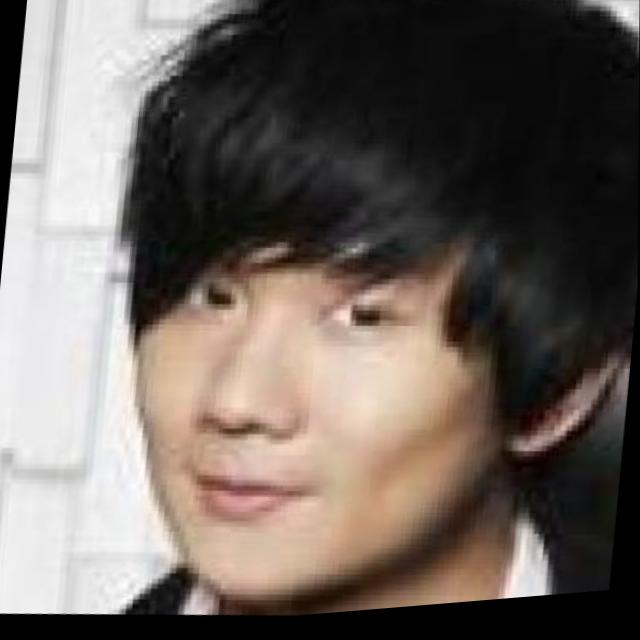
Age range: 21-44